DB Class E 410

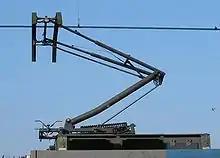
Example of a single-arm double-slide pantograph.

The specialization of the pantographs, numbered from 1 to 4 starting from locomotive cab 1, is summarized in the following table: